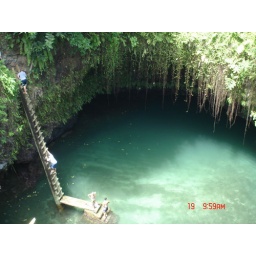
Large hole in the rock structure that the sea flows into from underneath the ground